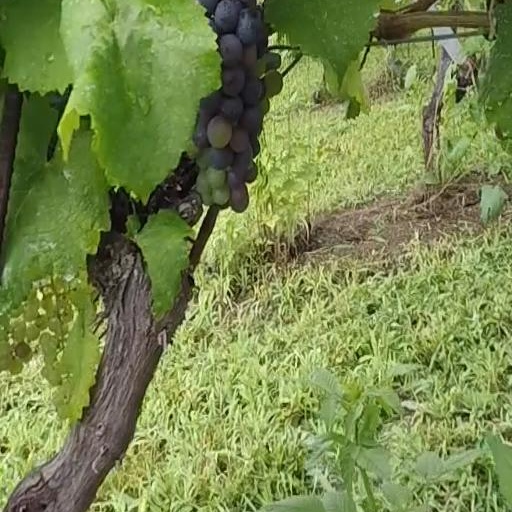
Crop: grape